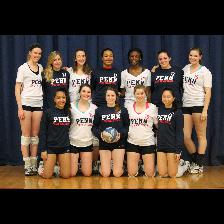
Label: Human